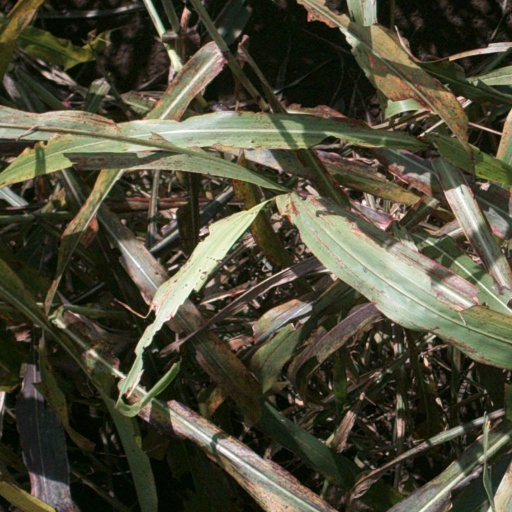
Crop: sorghum